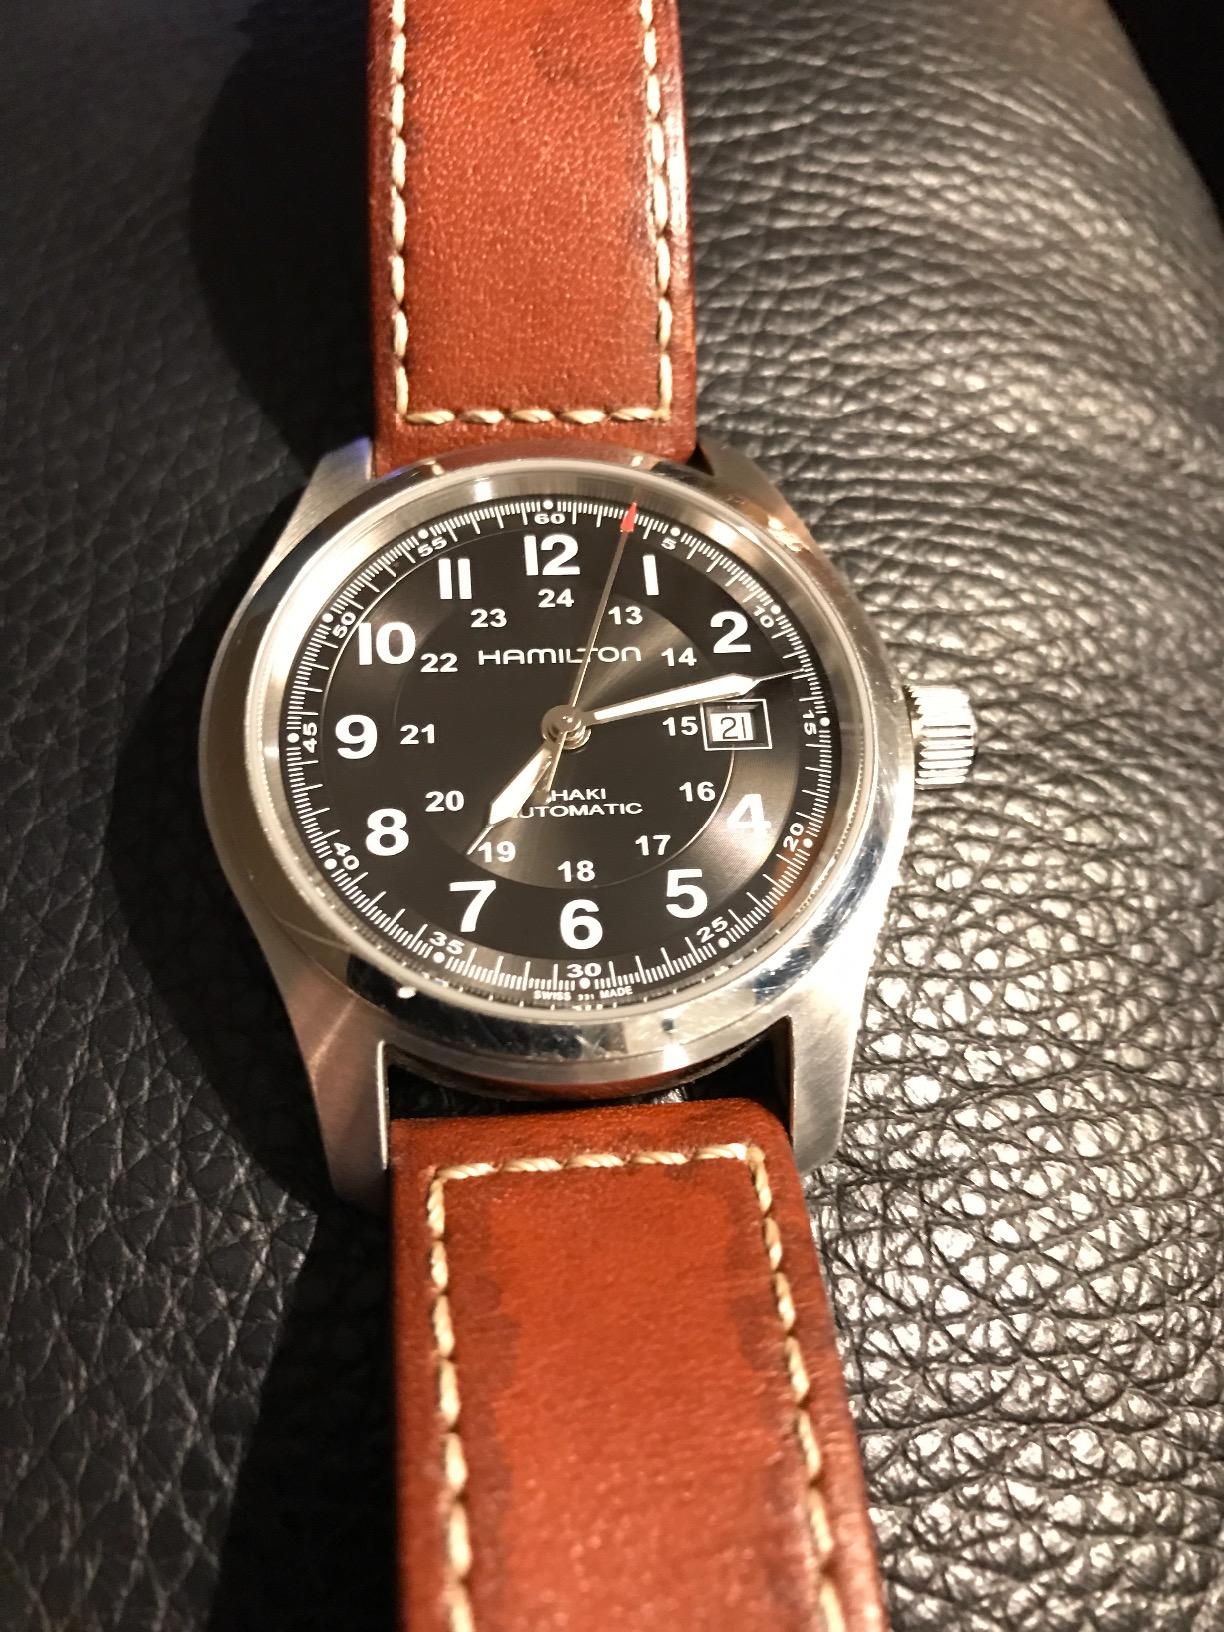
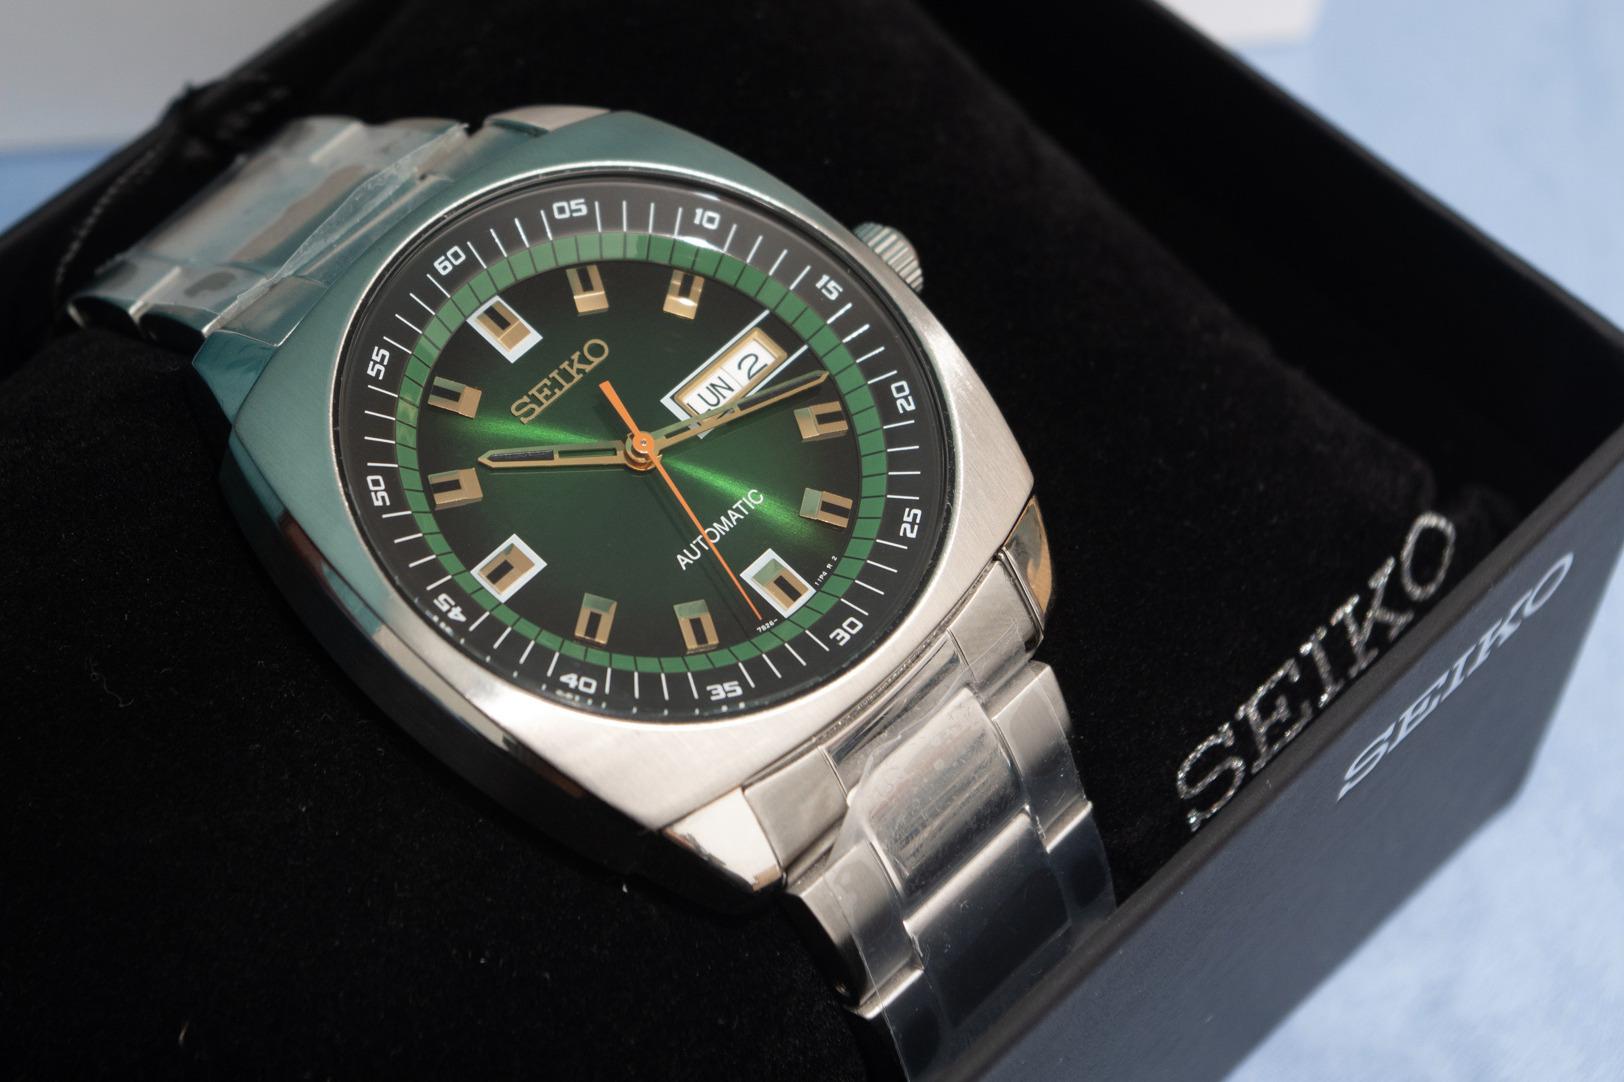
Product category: accessories_watch
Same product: no